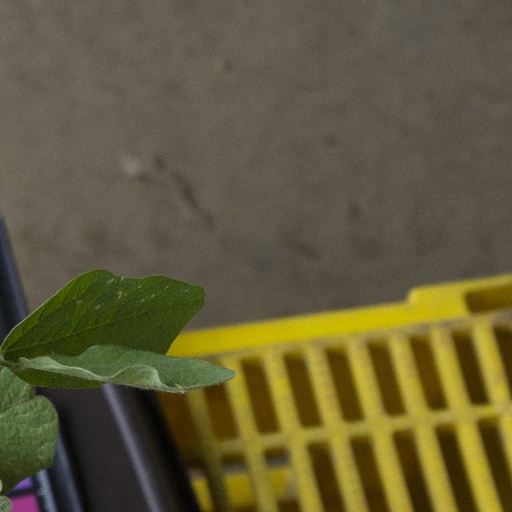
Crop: soybean